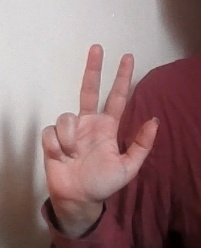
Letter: al